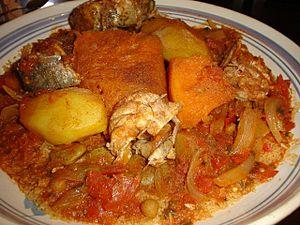
Le couscous est d'une part une semoule de blé dur préparée à l'huile d'olive et d'autre part, une spécialité culinaire issue de la cuisine berbère, à base de couscous, de légumes, d'épices, d'huile d'olive, et de viande ou de poisson.